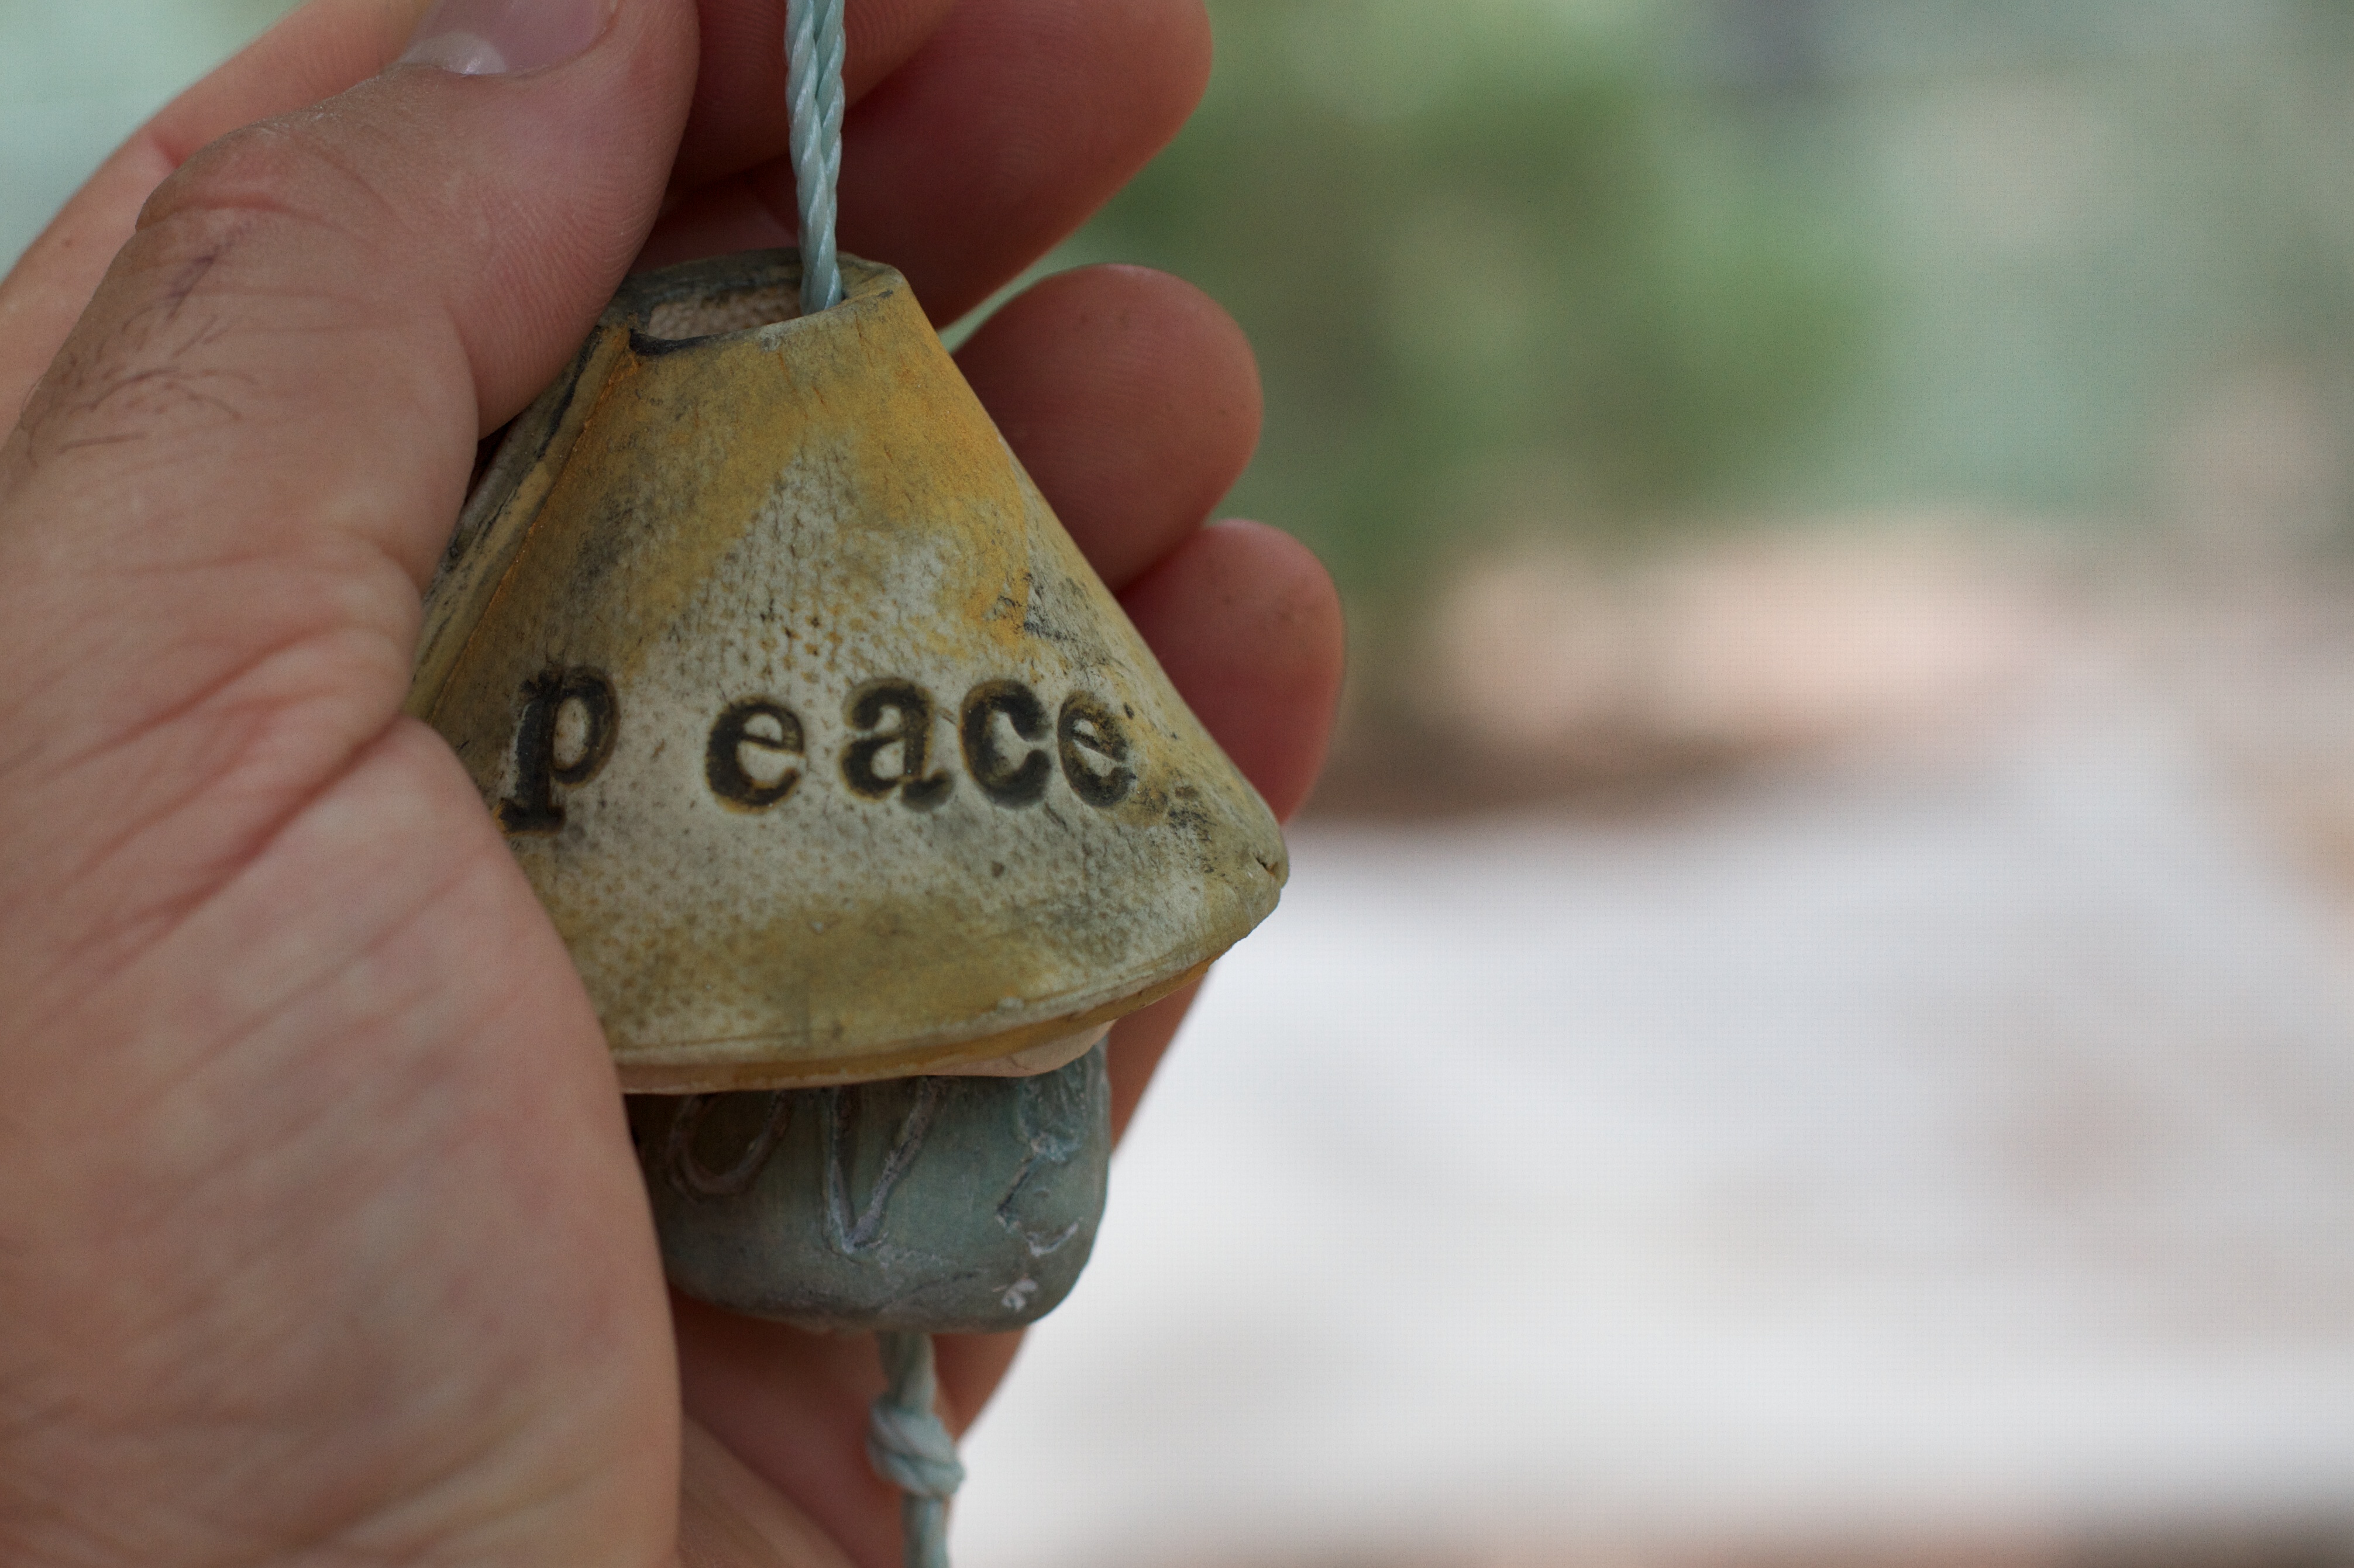
hand, finger, material, close up, carving, 2012366